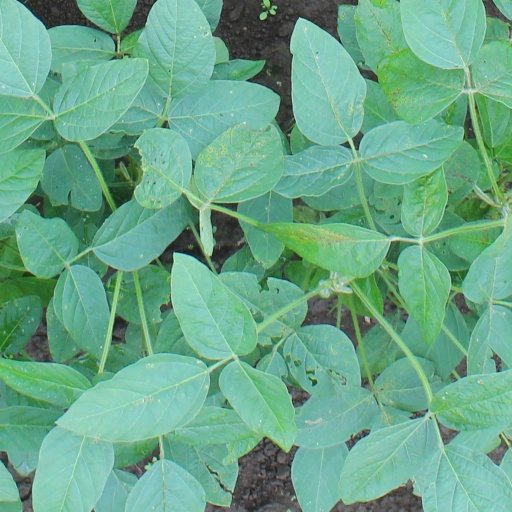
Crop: soybean